From Dusk Till Dawn 3: The Hangman's Daughter

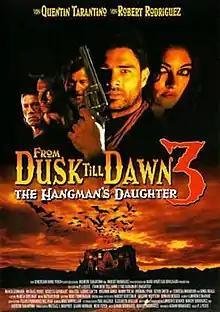
Poster for "From Dusk Till Dawn 3: The Hangman's Daughter"

From Dusk Till Dawn 3: The Hangman's Daughter is a 1999 American Western horror film directed by P. J. Pesce. It serves as a prequel to the 1996 film "From Dusk till Dawn". It was released directly to video and was nominated at the 26th Saturn Awards for "Best Home Video Release". In late 2010, the production of a fourth film in the series was discussed, but, as of August 2012, further work on this possibility has not been revealed. A adaptation was released in 2014.